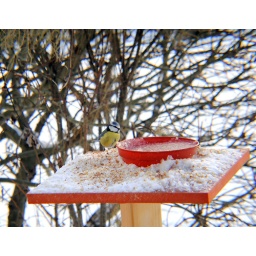
All of the birds seemed a bit disappointed that the water we'd left out for them had frozen over